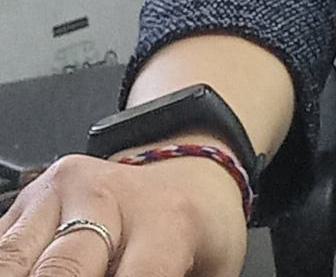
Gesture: no_gesture